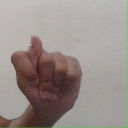
अक्षर: ट